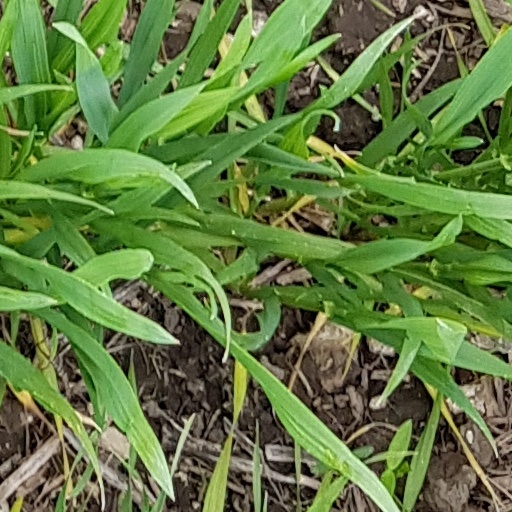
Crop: wheat